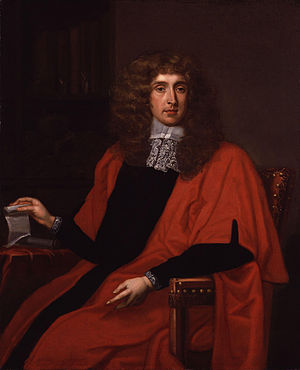
Monmouths oprør / Efter Sedgemoor
George Jeffreys
Monmouths oprør i 1685 var et forsøg på at vælte Jakob 2. af England, som var blevet konge af England, Skotland og Irland ved sin ældre broder Karl 2.s død den 6. februar 1685. Jakob 2. var katolik og nogle af hans protestantiske undersåtter var modstandere af, at han var blevet konge. James Scott, 1. hertug af Monmouth, en illegitim søn af Karl 2. hævdede at være den retmæssige arving til tronen og forsøgte at afsætte Jakob 2.